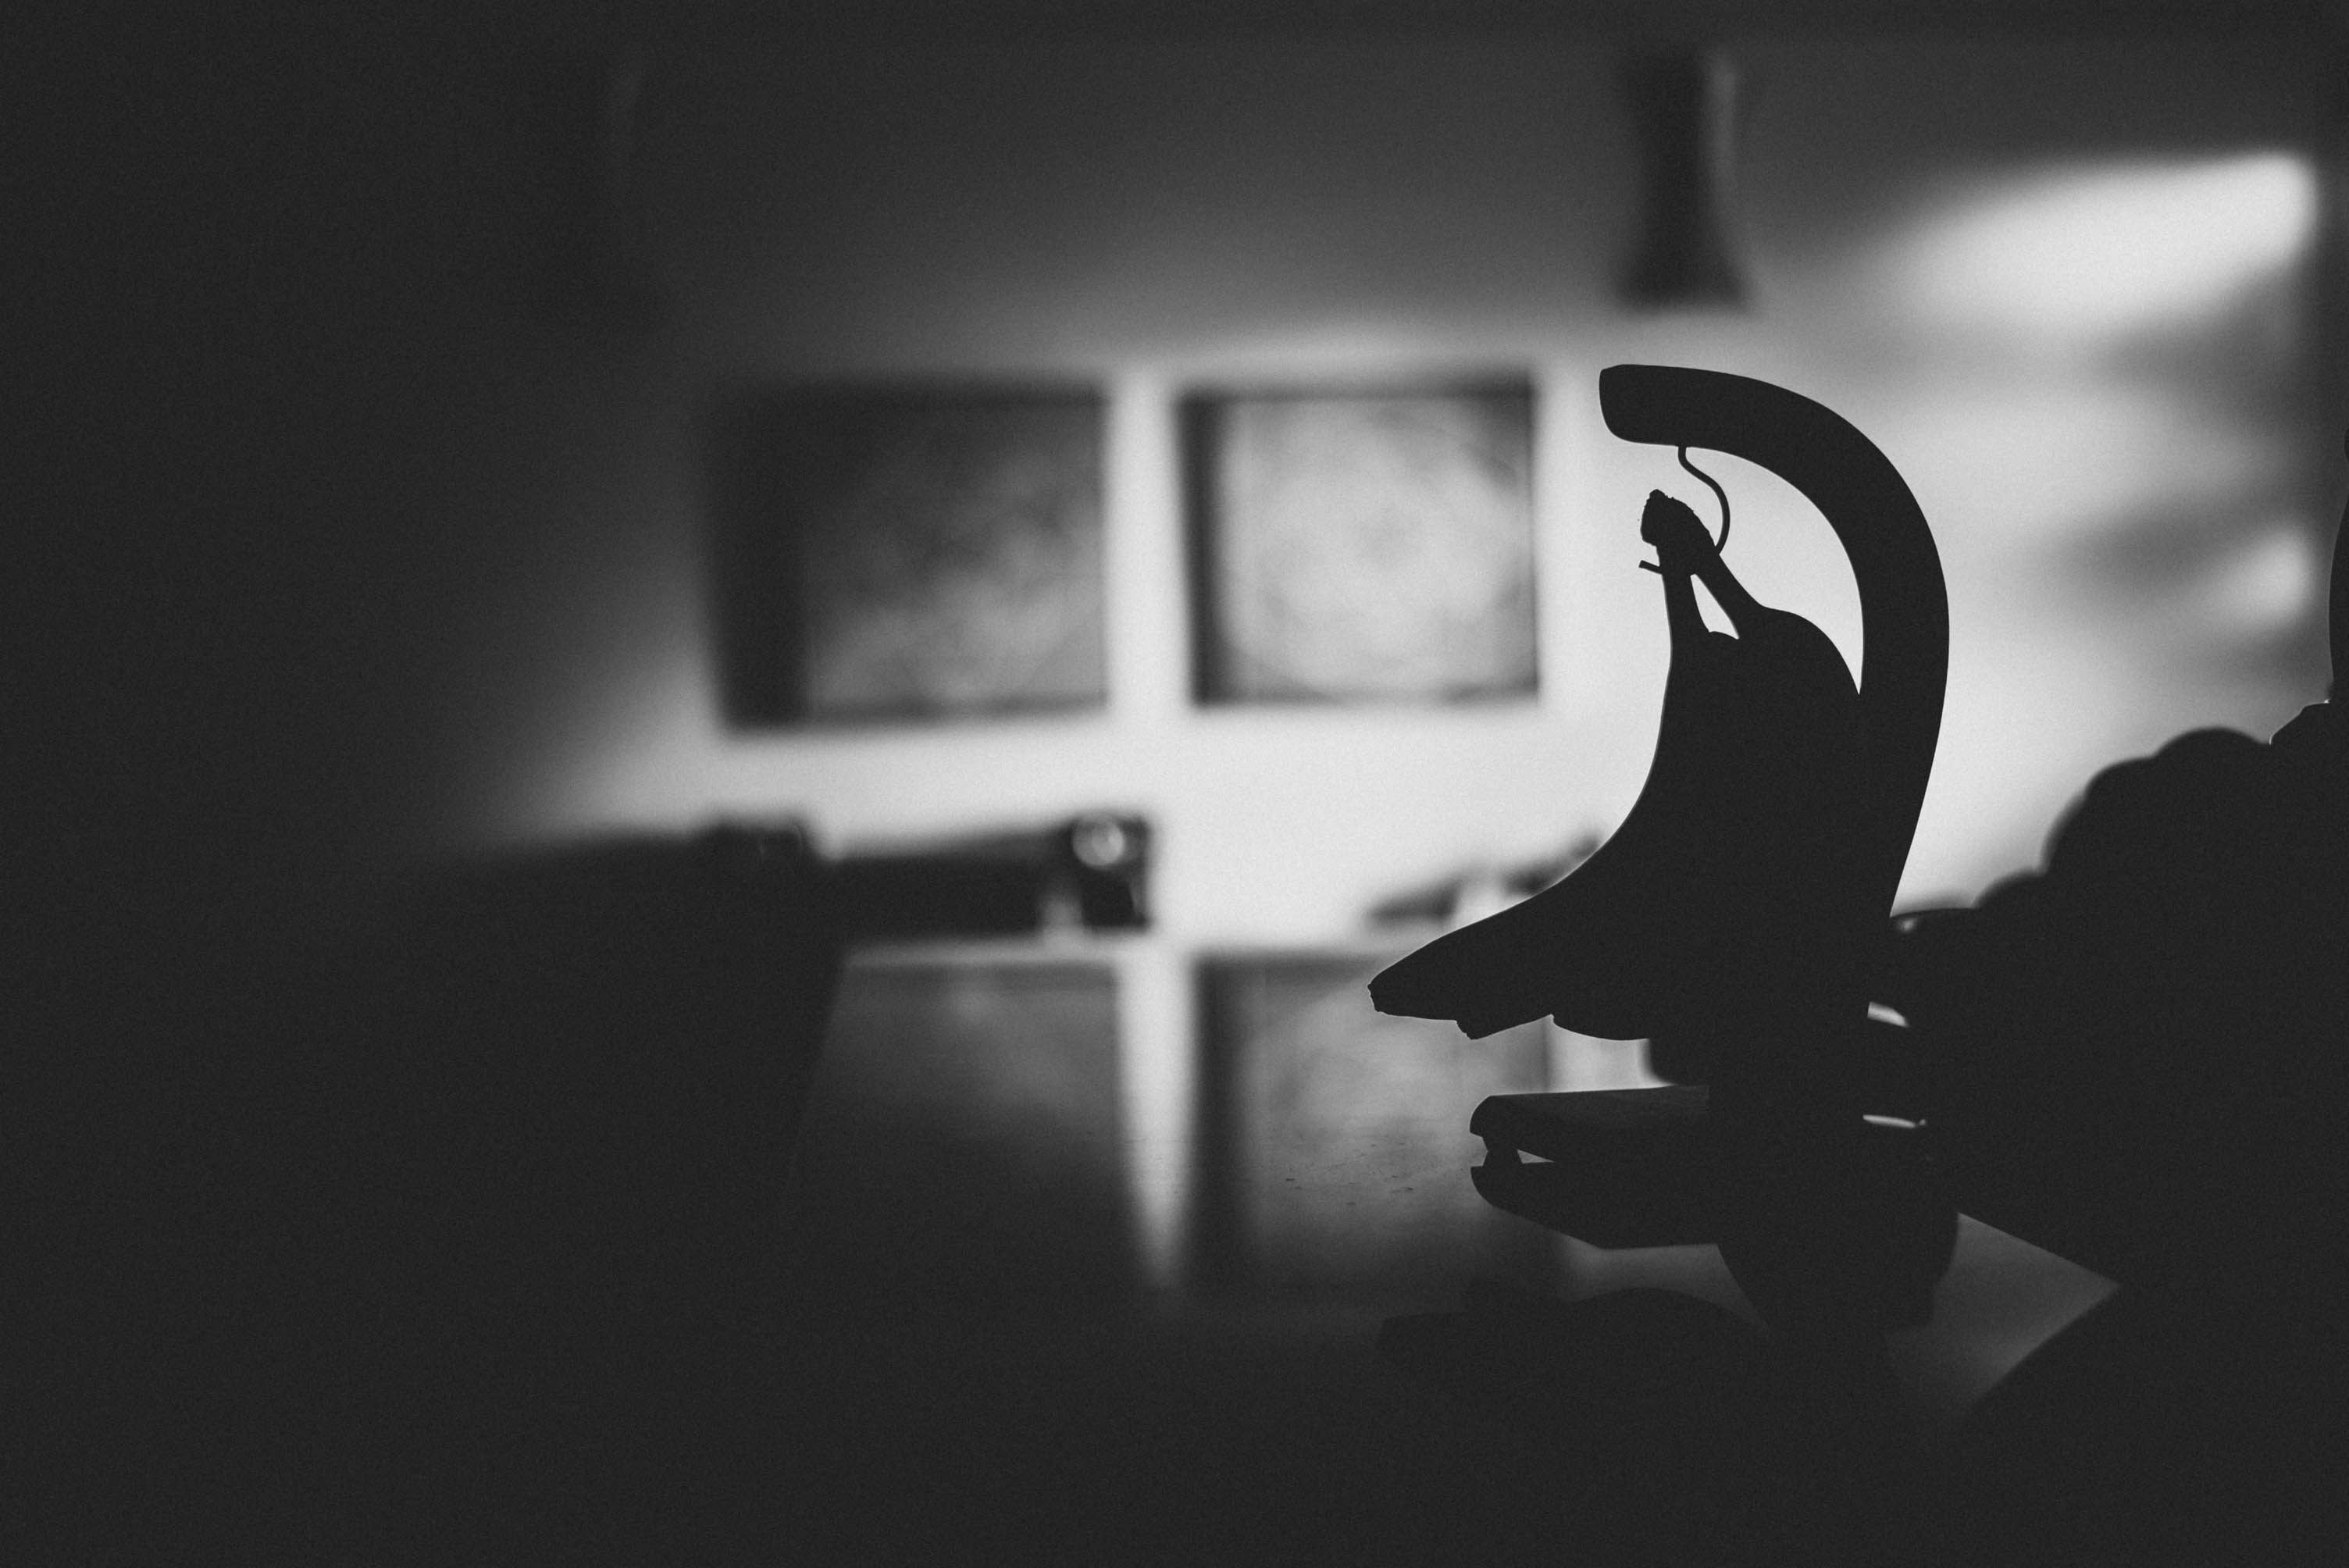
black, white, black and white, monochrome, monochrome photography, light, photography, shadow, room, stock photography, style, still life photography, graphics, darkness